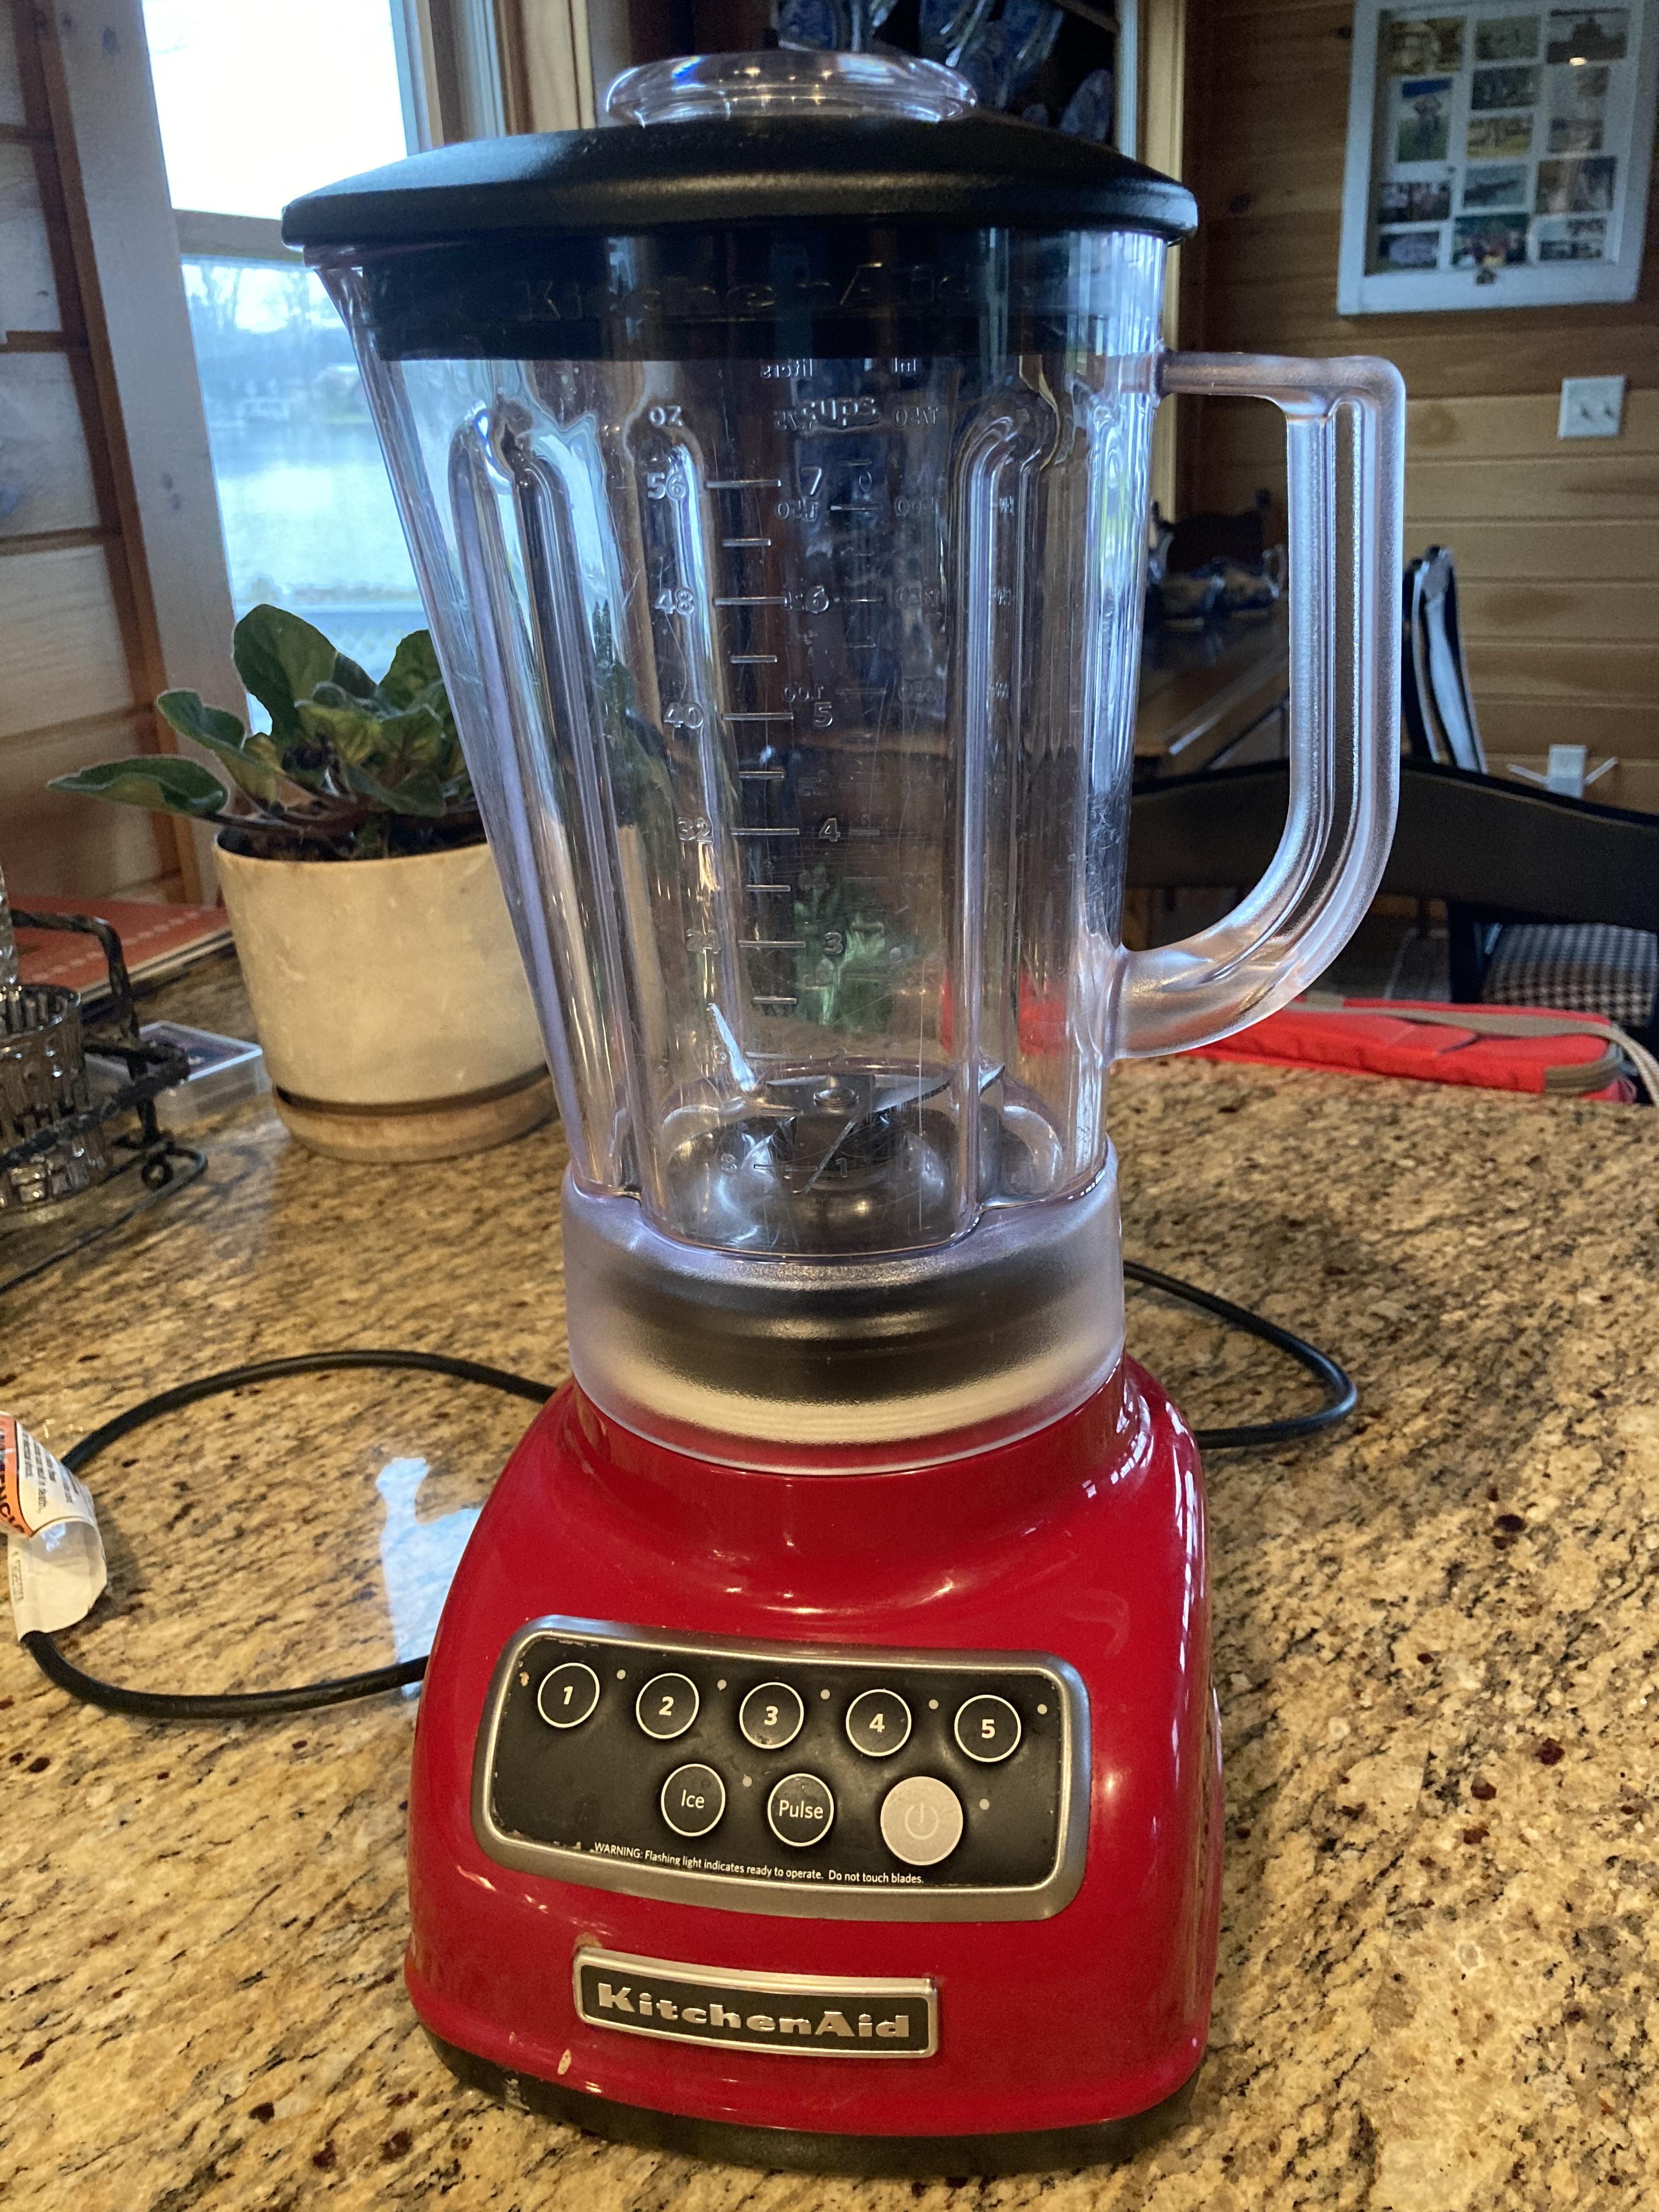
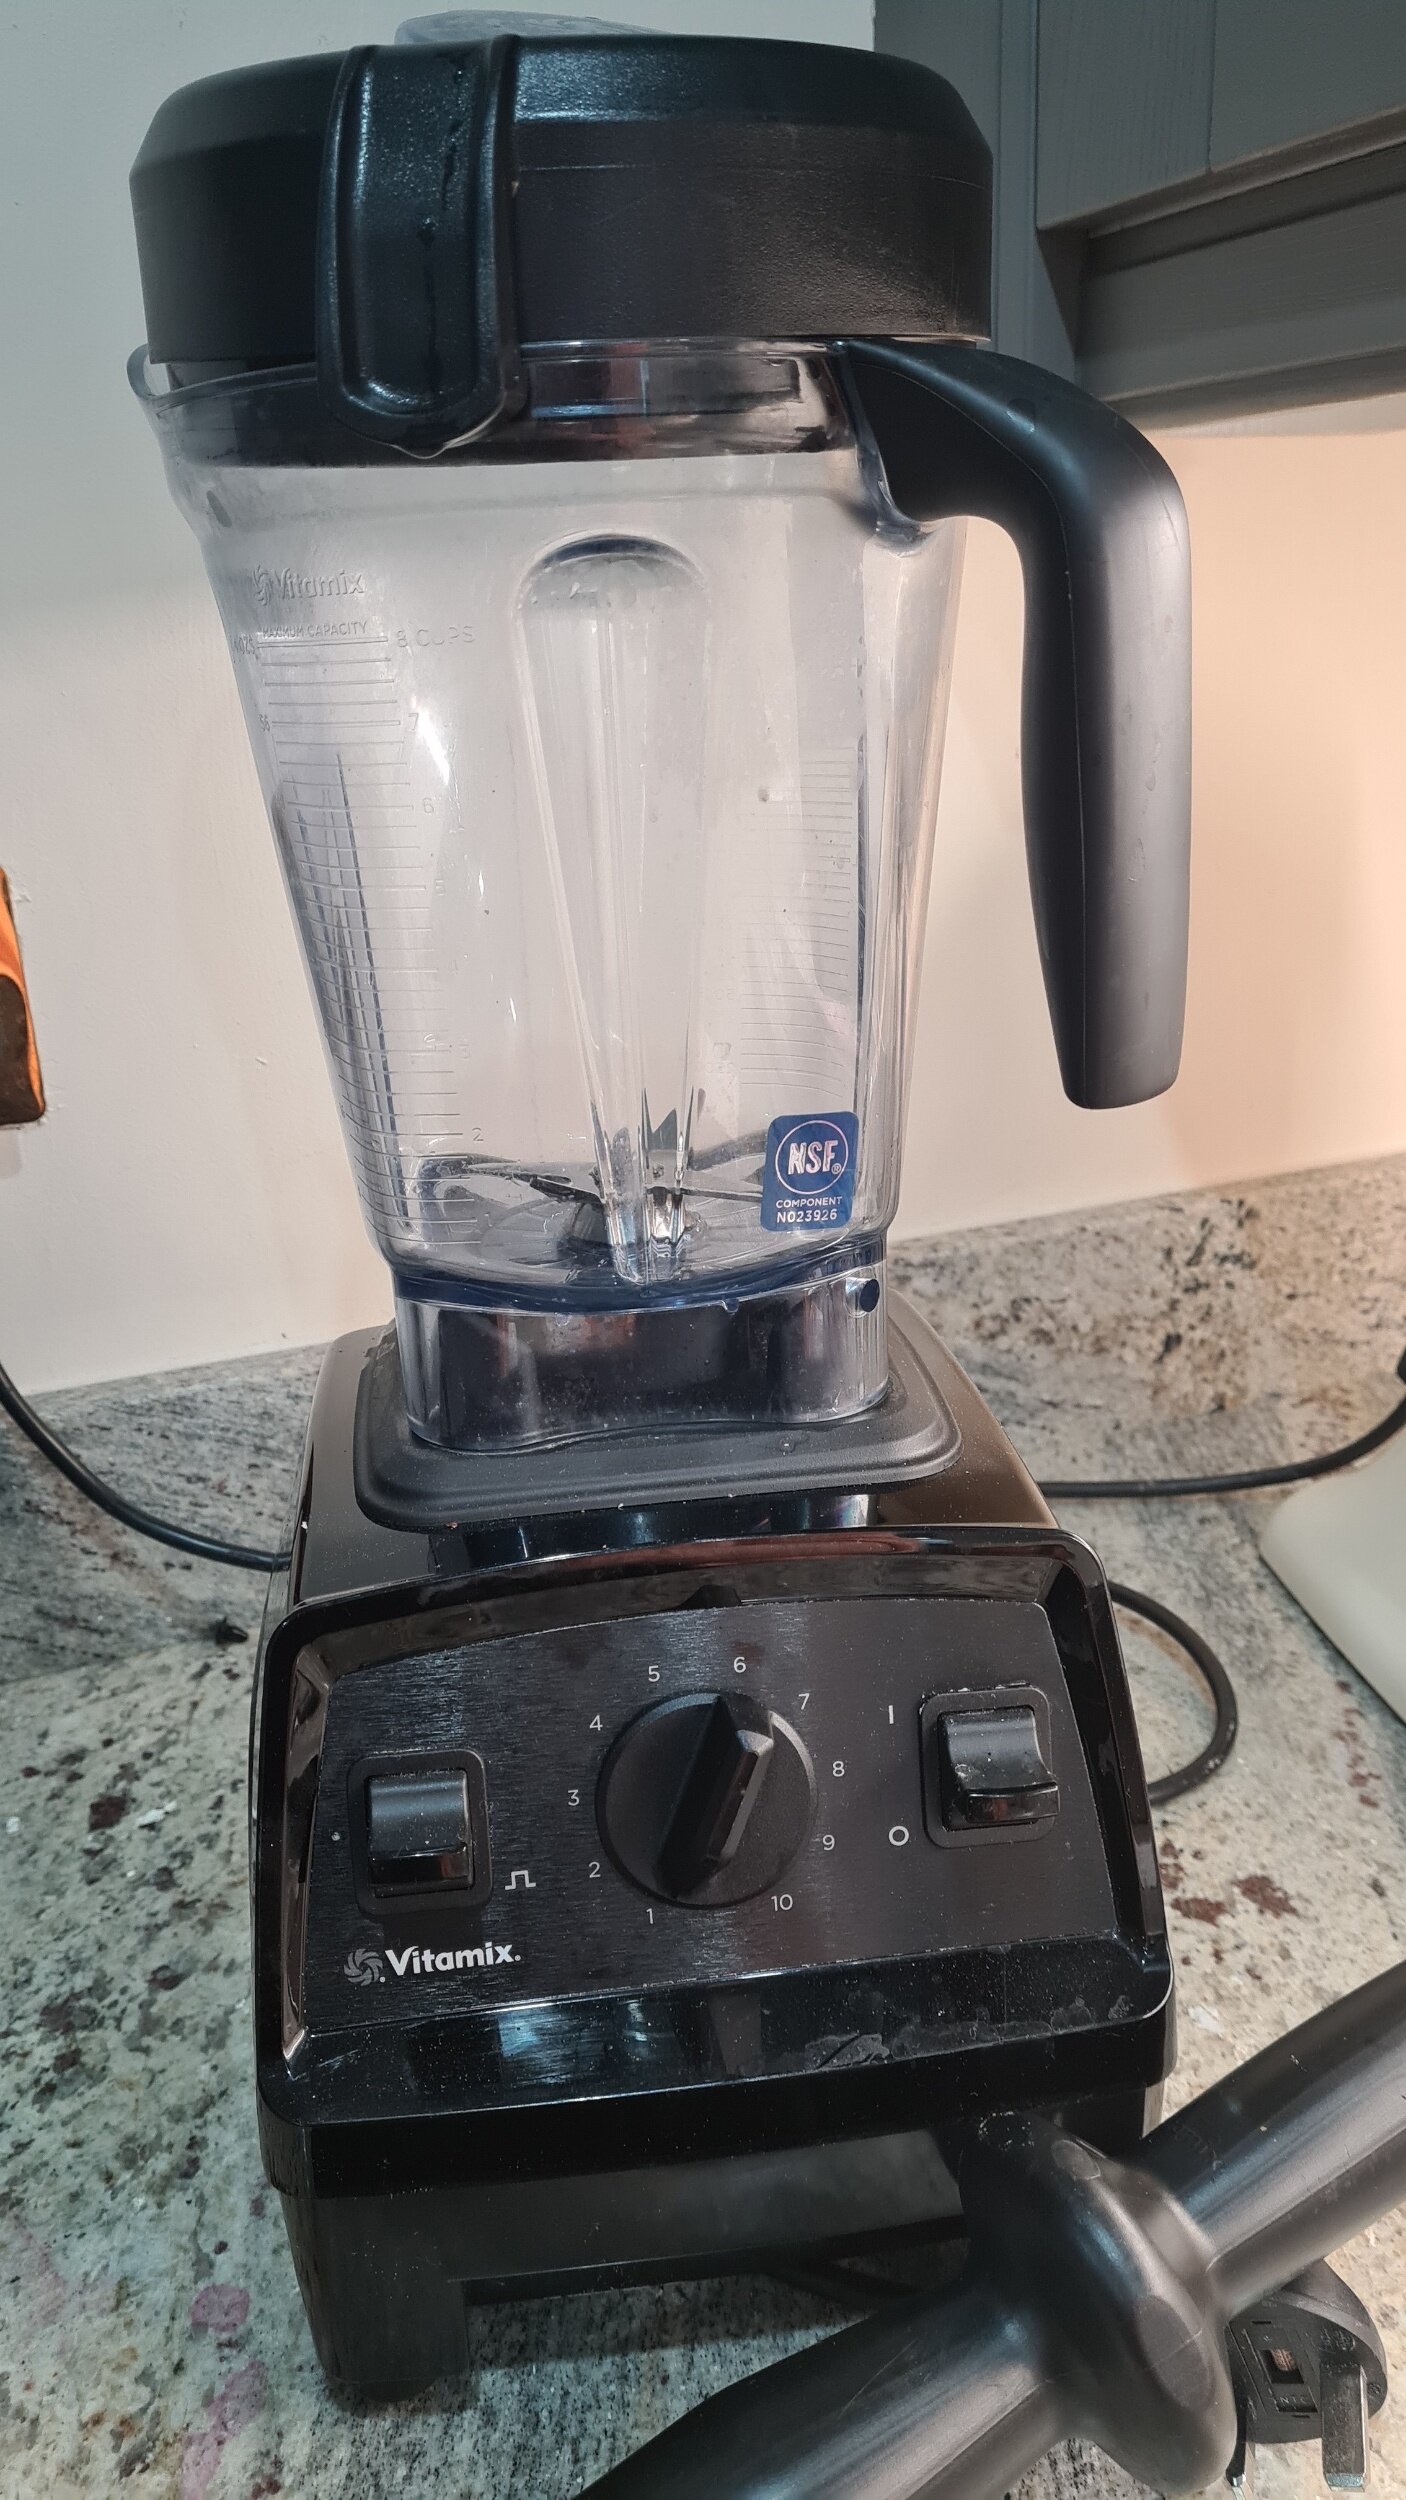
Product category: items_blender
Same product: no